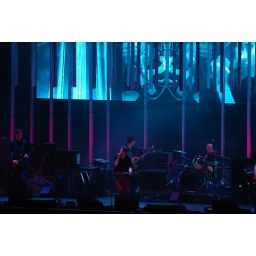
Thom in his red pants